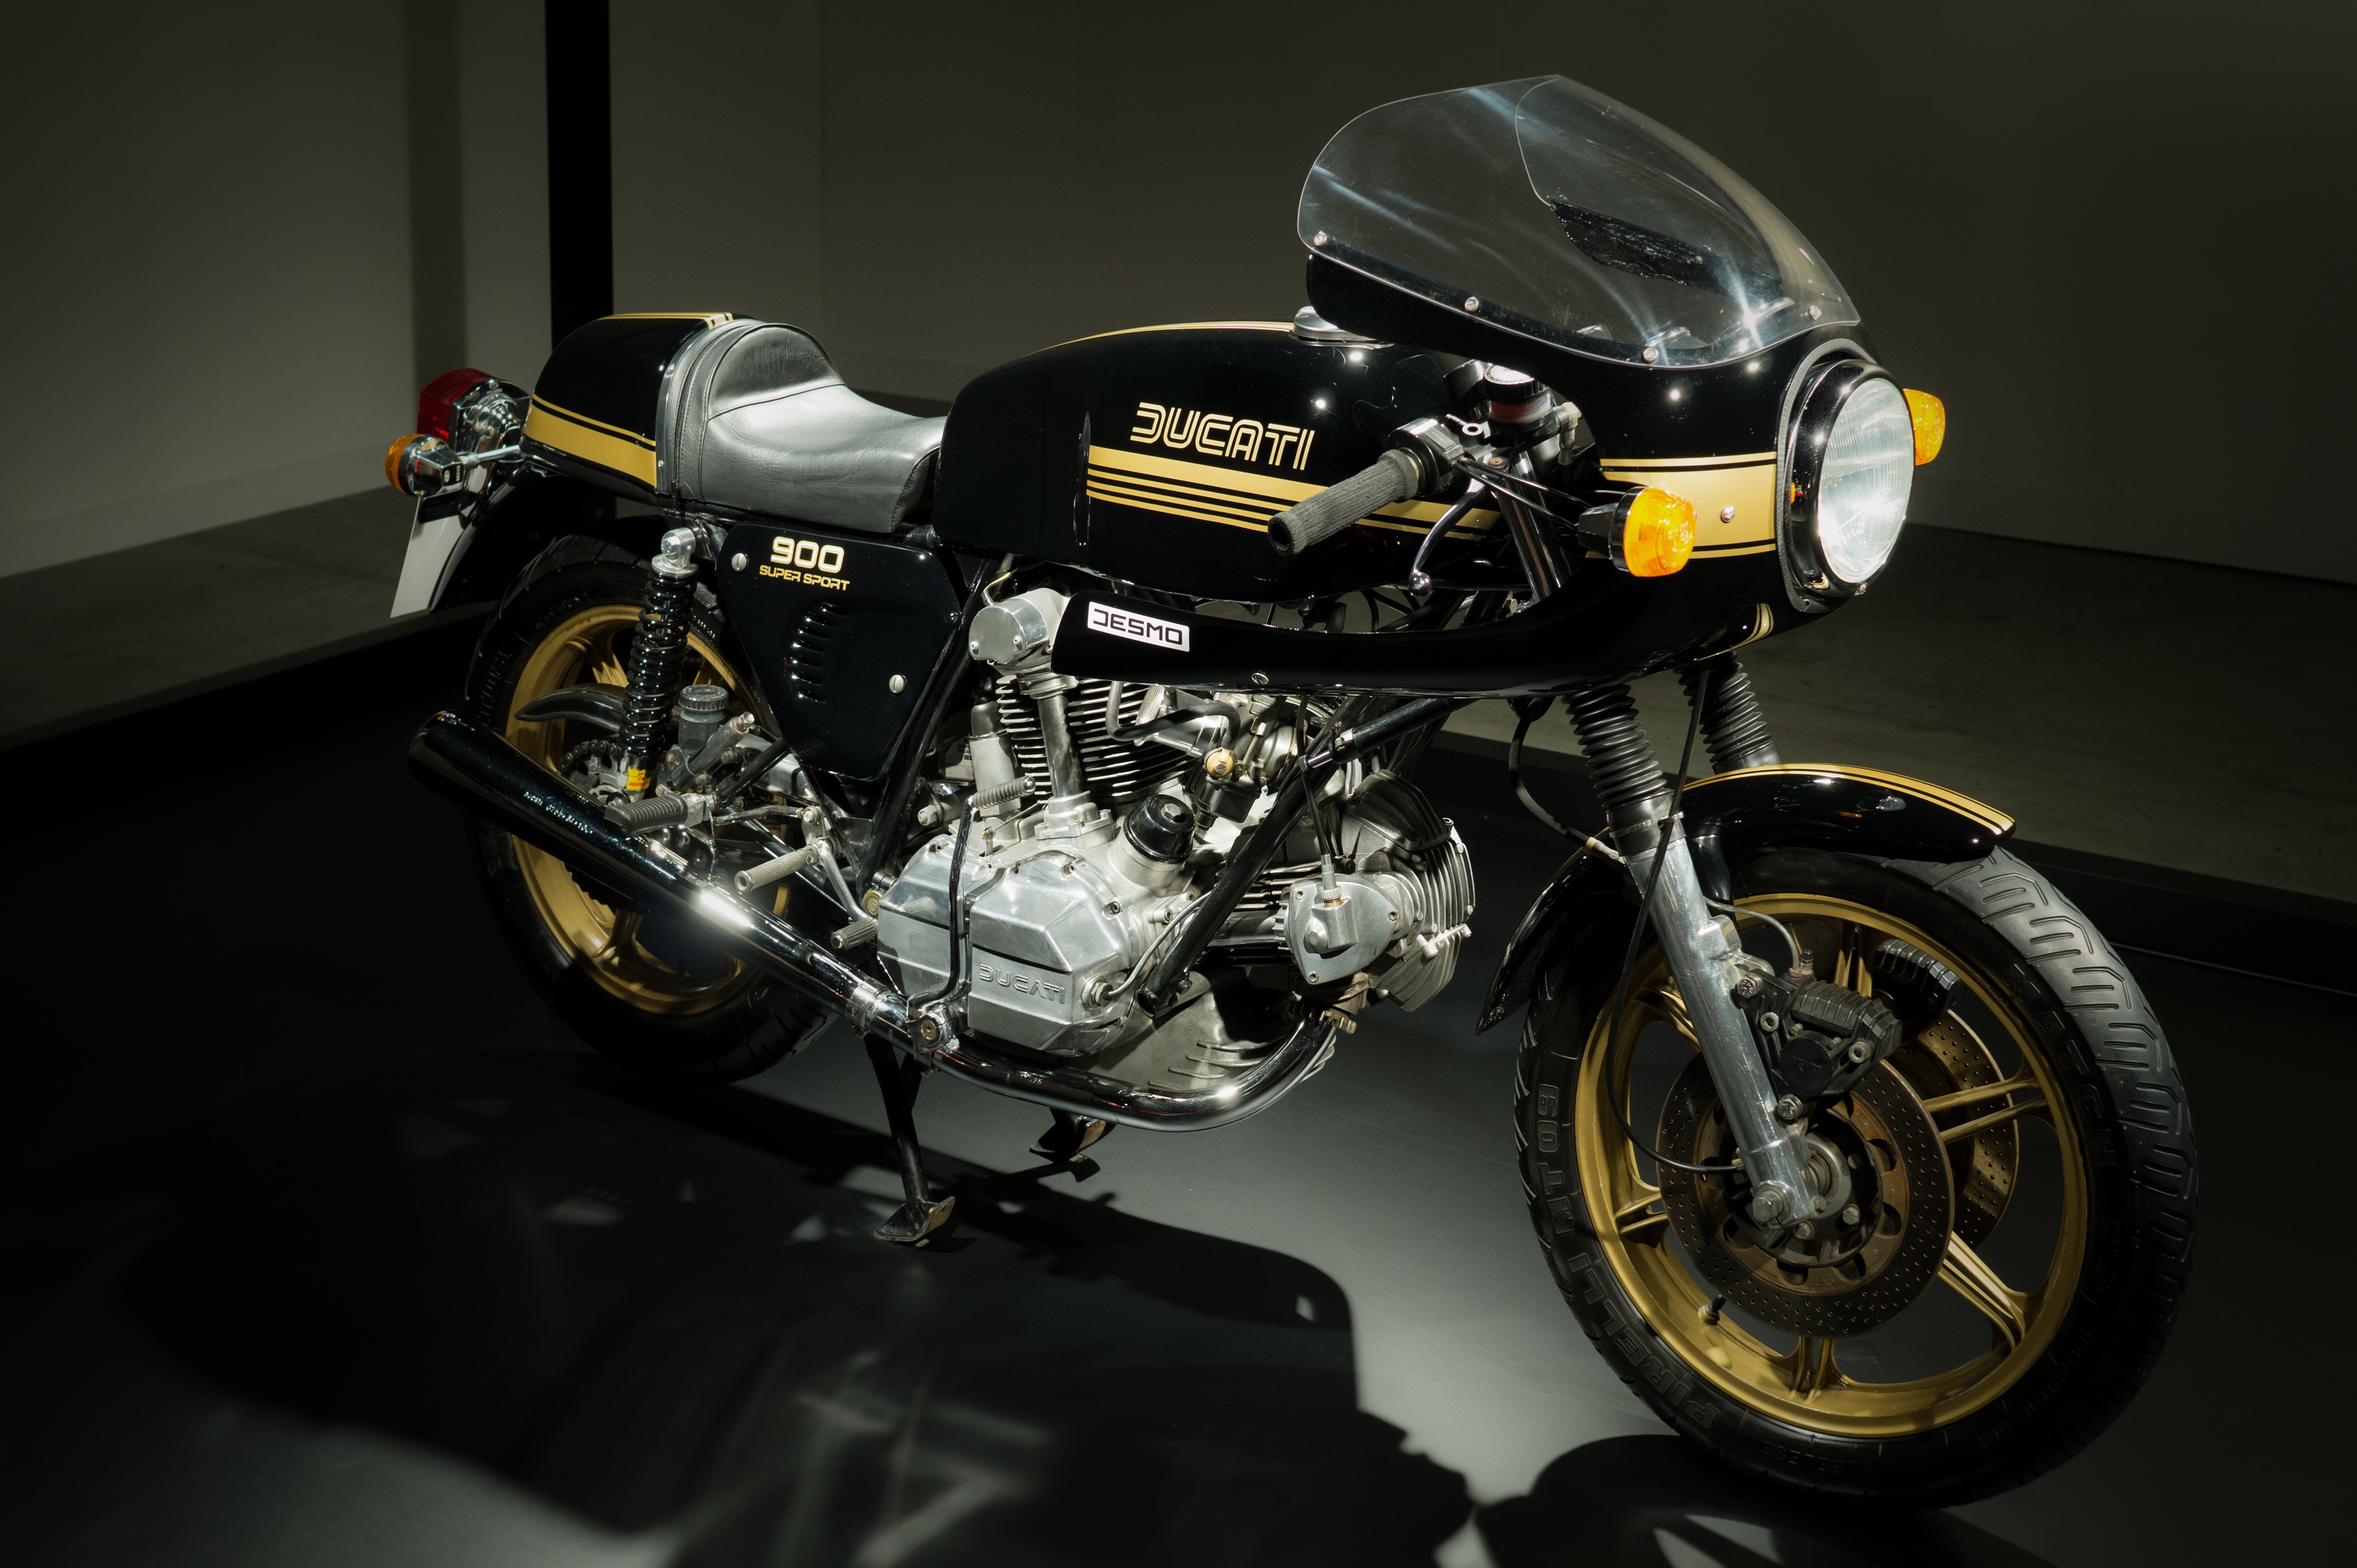
land vehicle, vehicle, motorcycle, car, motor vehicle, automotive design, engine, headlamp, auto part, automotive lighting, motorcycle accessories, honda, rim, automotive engine part